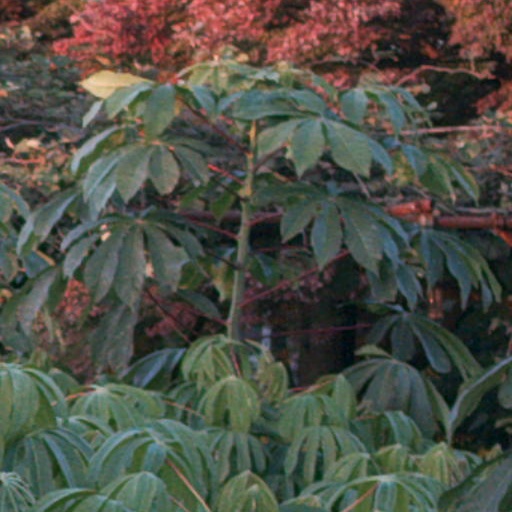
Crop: cassava